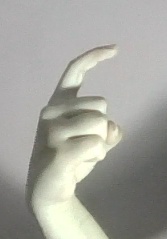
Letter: ra